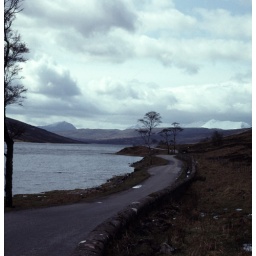
Western Ross-shire - stone fence and lake beside road toward the mountains